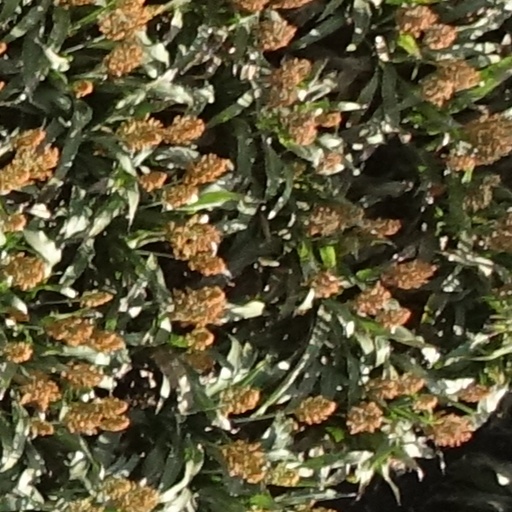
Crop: sorghum